Musa-juku

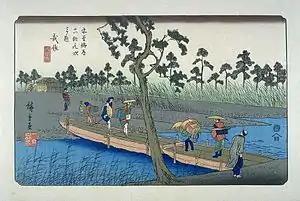
Hiroshige's print of Musa-shuku, part of the "Sixty-nine Stations of the Kiso Kaidō" series

Musa-juku was one of the original staging points on the ancient Tōsandō highway connecting the capital of Heian-kyō with the provinces of eastern Japan from the end of the Nara period onwards. During the Sengoku period, the nearby "jōkamachi" of Ōmihachiman was developed by Toyotomi Hidetsugu, and many traveling merchants relocated to this area from the ruins of Azuchi Castle. A road from Musa-juku extended towards Ise Province via Eigen-ji temple and the town of Yōkaichi, which was used by the "Ōmi shōnin" for transport of seafood, paper and cloth. The speciality product of Musa-juku was the "Musa-masu", (also known as the "Ōmi-masu") a square wooden of fixed dimensions traditionally used to measure rice. However, this product fell out of favor when Toyotomi Hideyoshi unified the country's measurement system on the "Kyō-masu" which was used in Kyoto. Another local speciality was Inkstick made from bamboo ashes.